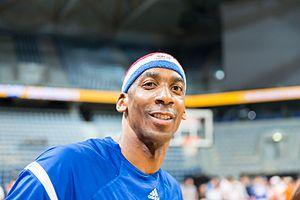
Kris Bruton, né le 10 janvier 1971 à Greenville, en Caroline du Sud, est un ancien joueur américain de basket-ball. Il évolue au poste d'ailier.